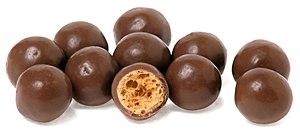
Maltesers est une confiserie produite par Mars Incorporated.